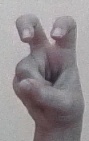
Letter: toot